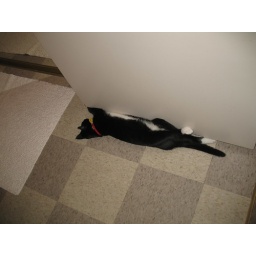
Jammed in next to the bathroom door seems to be his favorite sleeping spot...